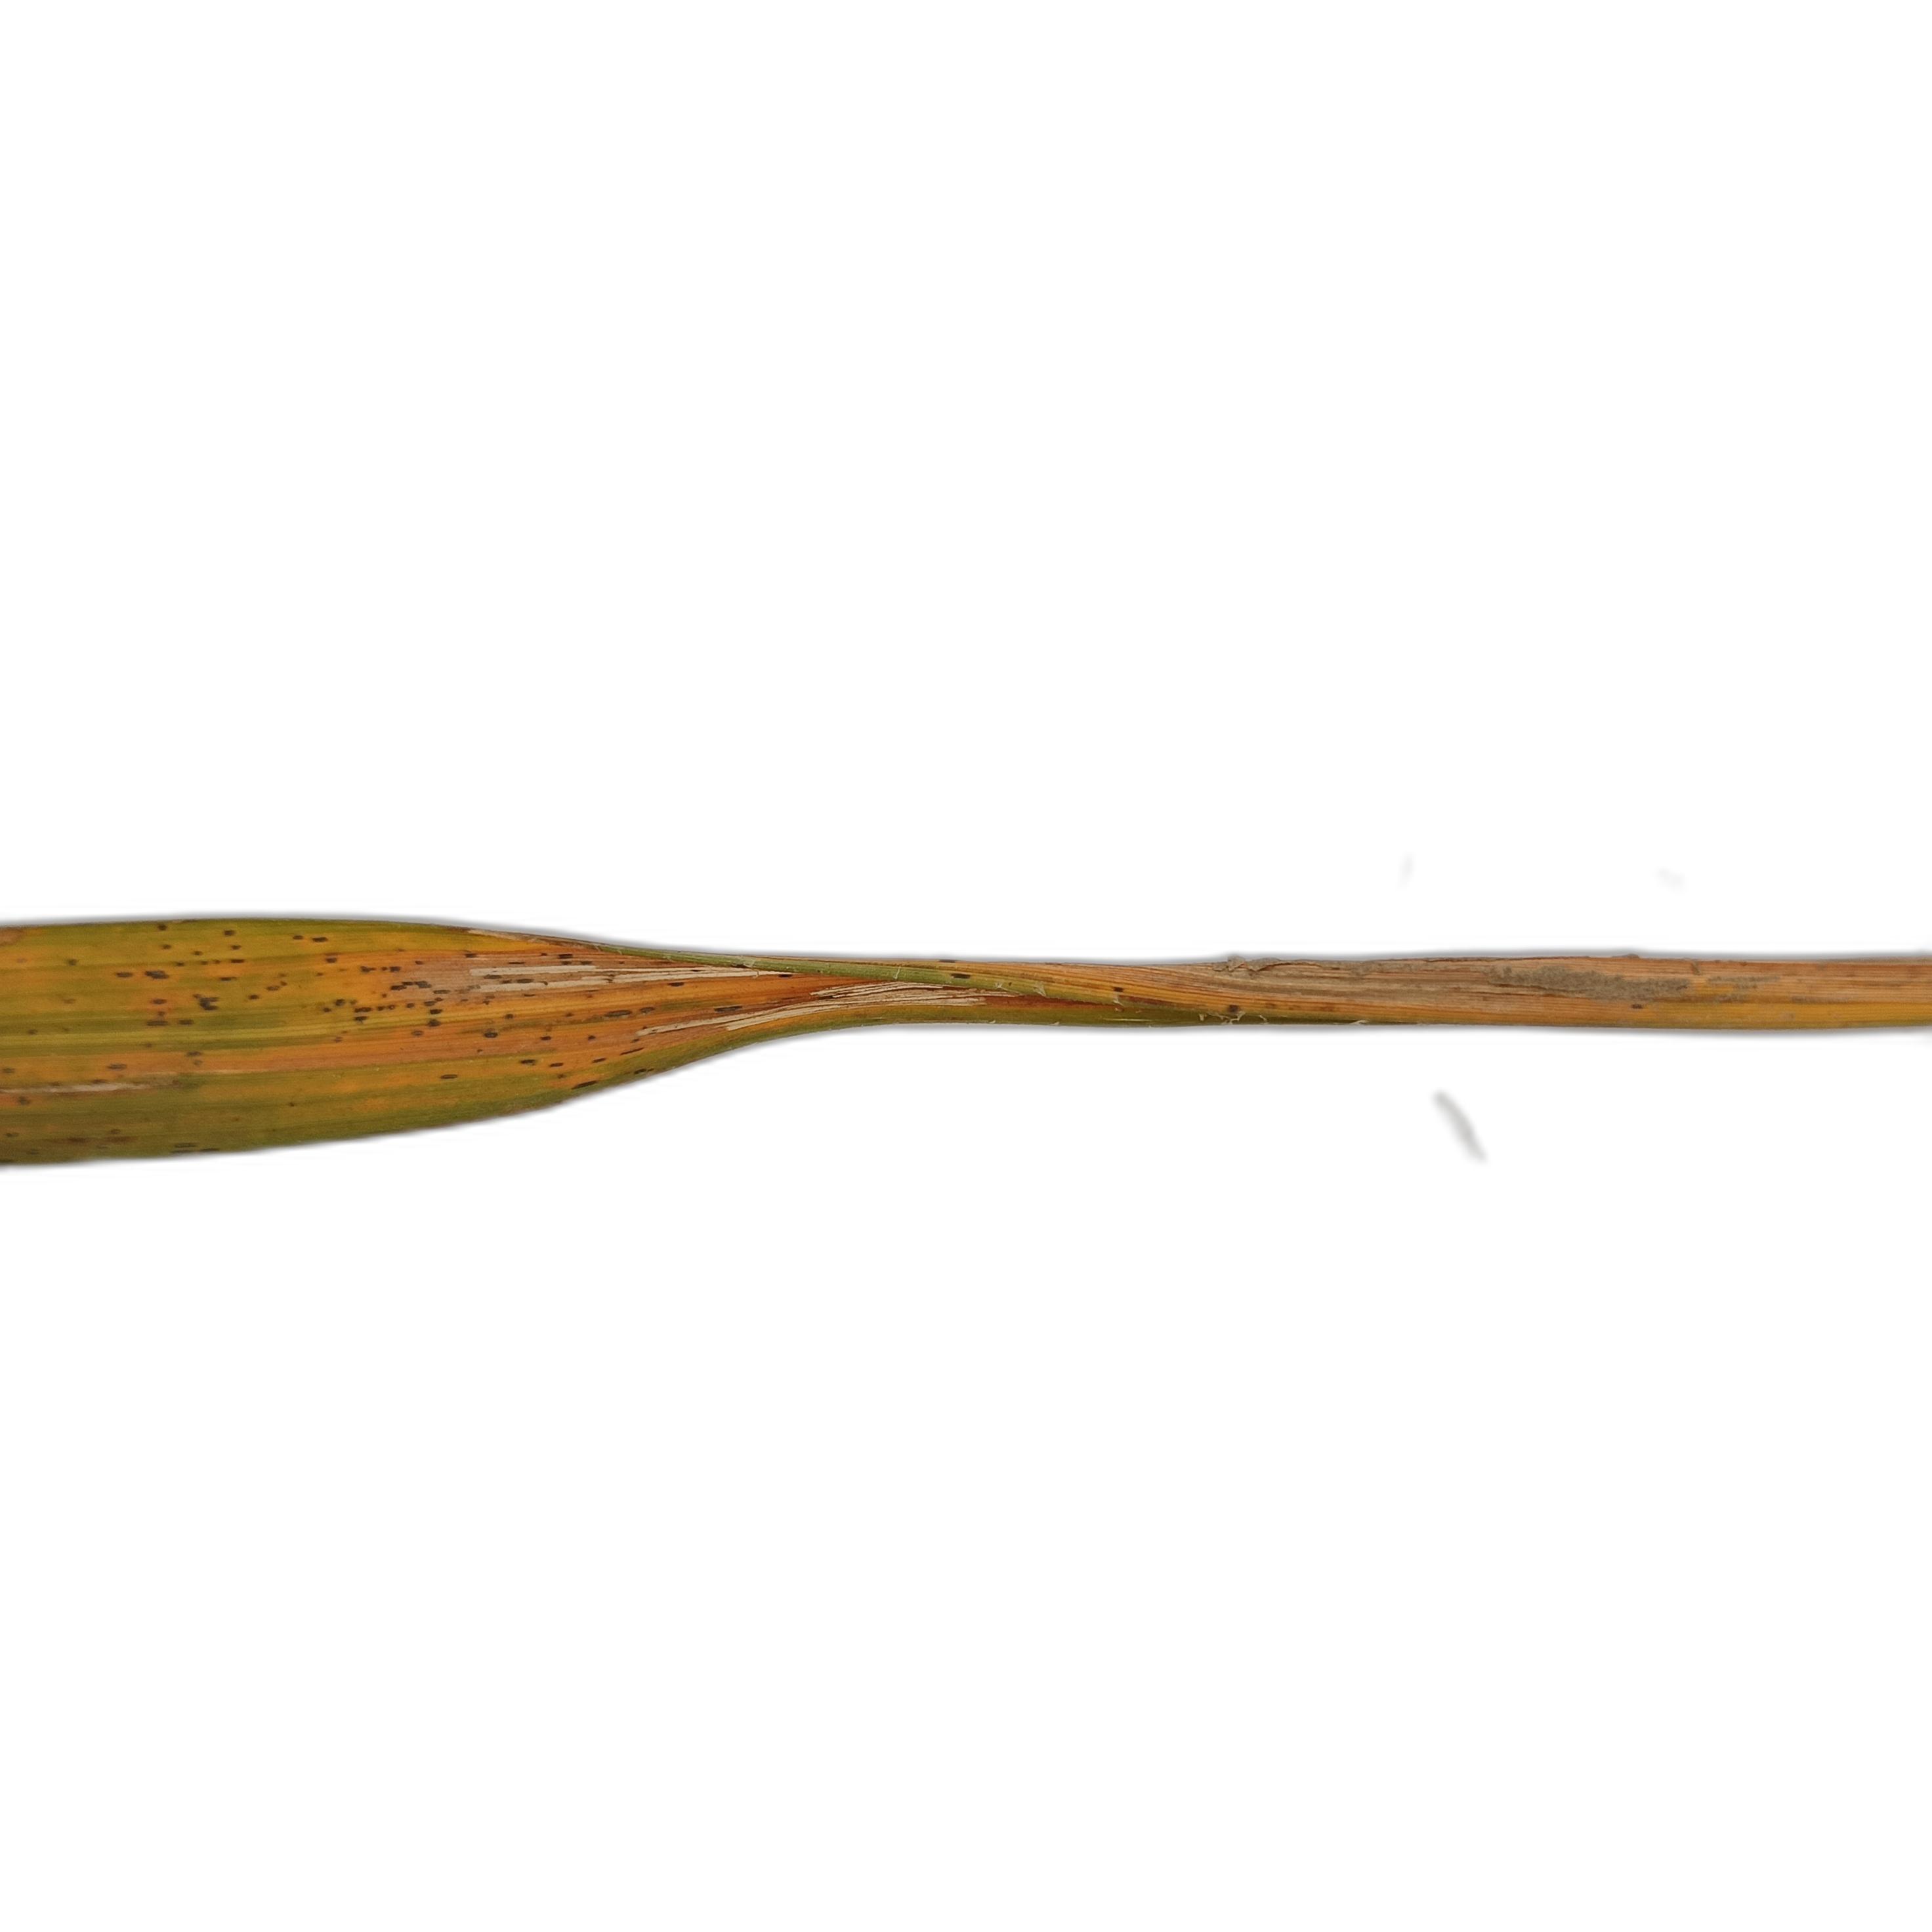
Label: Leaf Scald